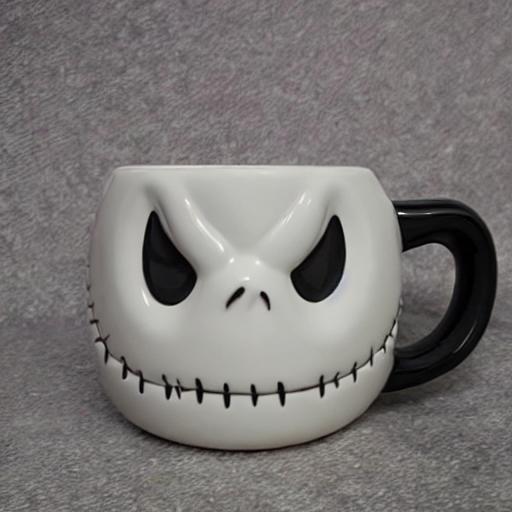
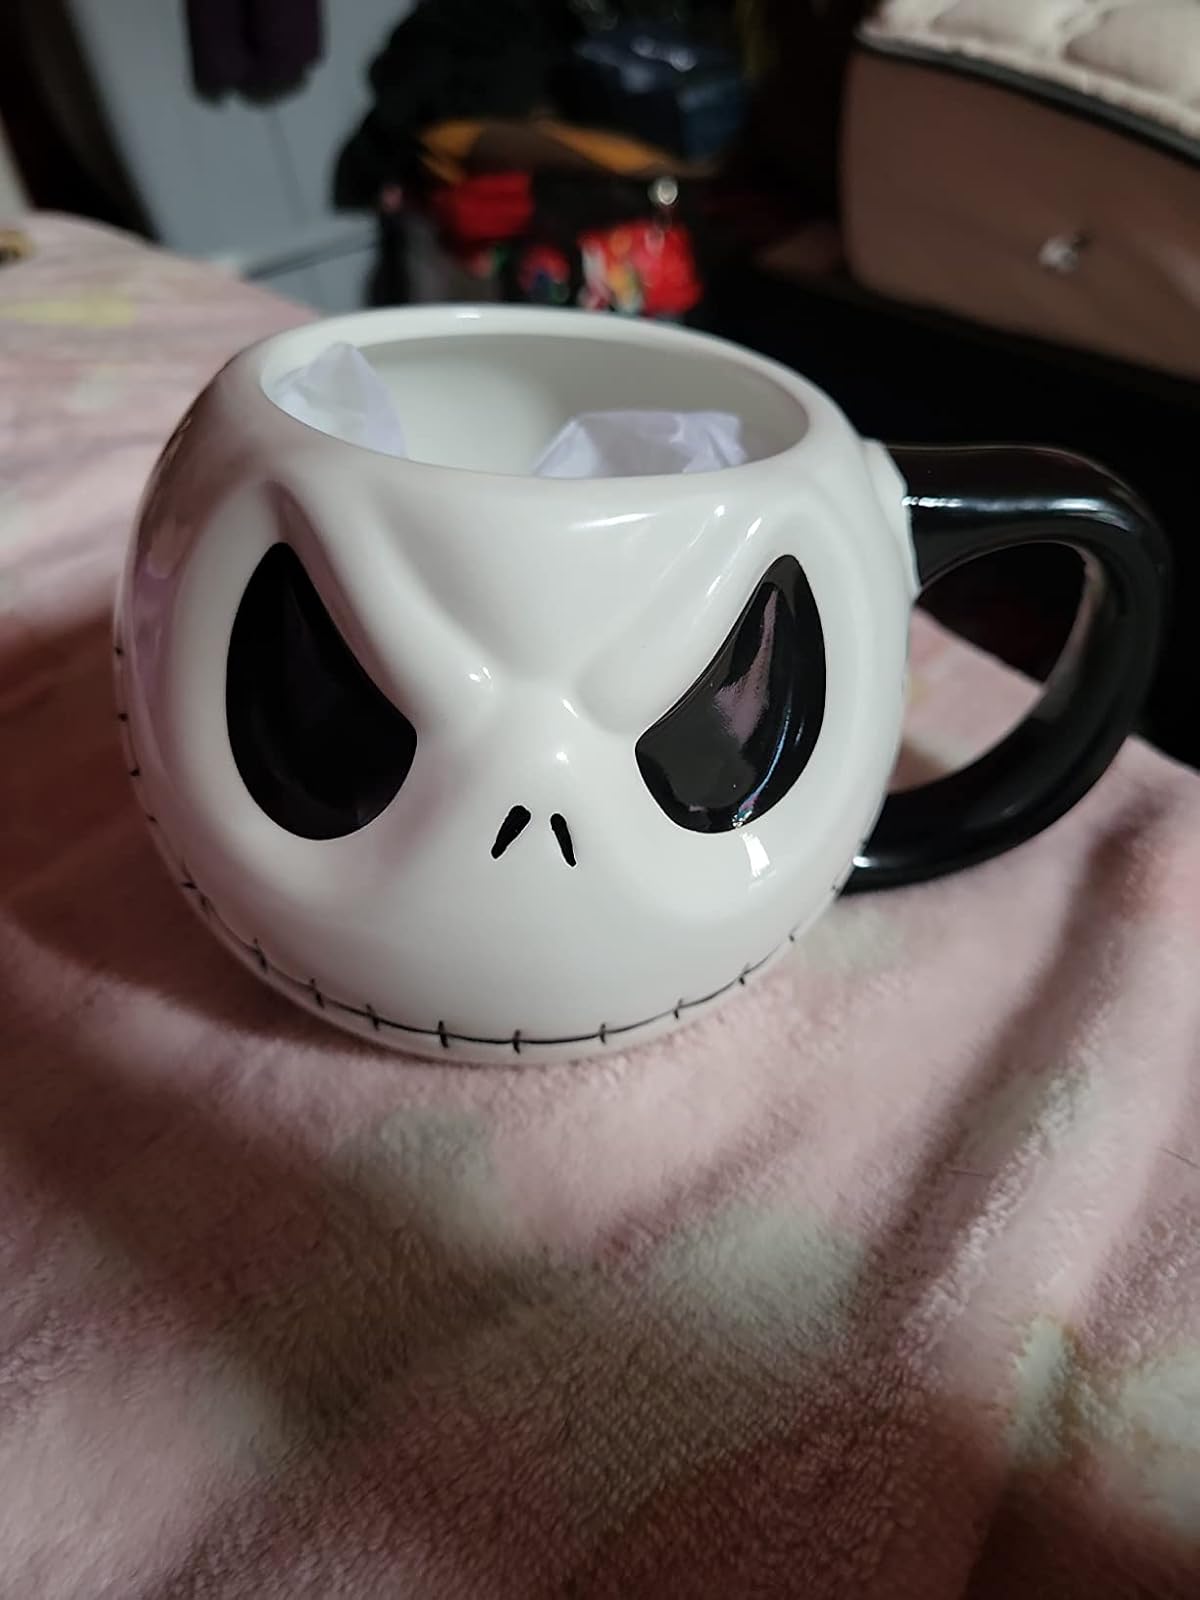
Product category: items_mug
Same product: no